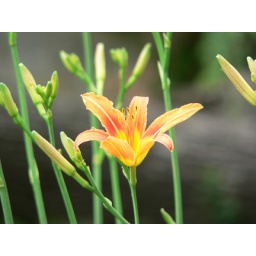
flowers in front of lion exhibit